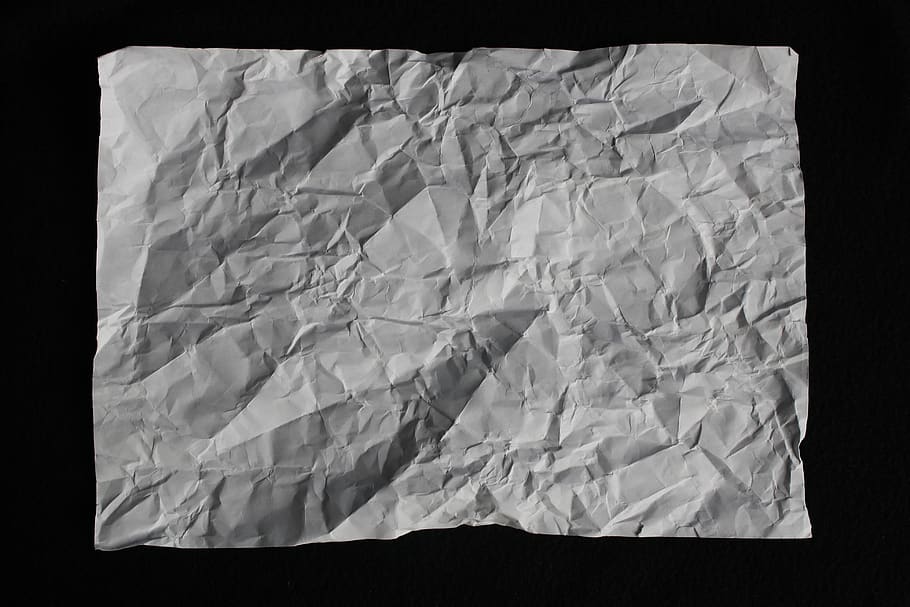
Label: paper